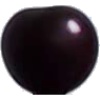
Label: Cherry Wax Black 1